The Sense of an Ending (film)

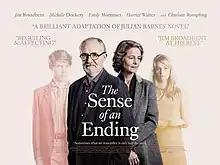
Poster

The Sense of an Ending is a 2017 mystery drama film directed by Ritesh Batra and written by Nick Payne, based on the 2011 novel of the same name by Julian Barnes. The film stars Jim Broadbent, Charlotte Rampling, Harriet Walter, Billy Howle, Emily Mortimer and Michelle Dockery.